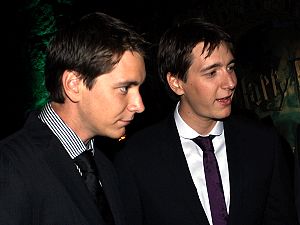
Familier i Harry Potter / Familien Weasley / George Weasley
Tvillingerne James og Oliver Phelps, der spiller Fred & George i filmene, i 2009.
Her følger en samlet oversigt med biografier over de mest fremtrædende familier i Harry Potter-bøgerne skrevet af J.K. Rowling.